Kisses, Sighs, and Cherry Blossom Pink

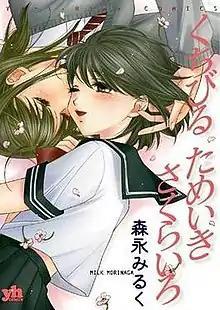
"Kisses, Sighs, and Cherry Blossom Pink" cover as published by Ichijinsha

is a Japanese "yuri" manga anthology collection of one-shots by Milk Morinaga. The chapters are unrelated except for taking place at two affiliated all-girl schools, though characters reappear in several of the stories.